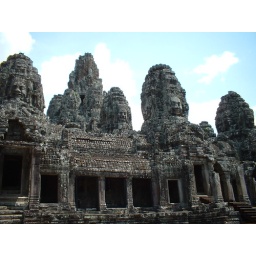
Another temple in Angkor.This one, the Bayon, is amazing : many towers built with the same face on each side.